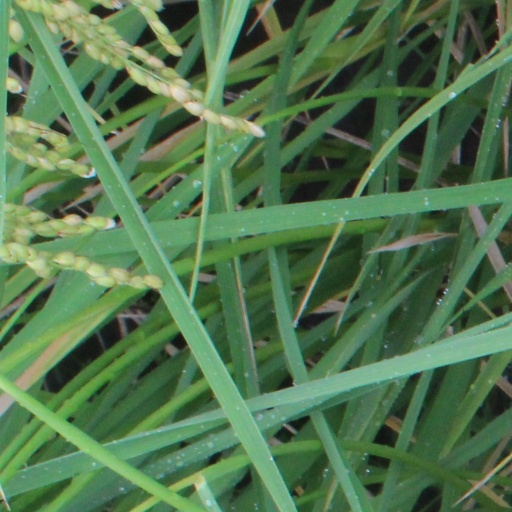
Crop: rice